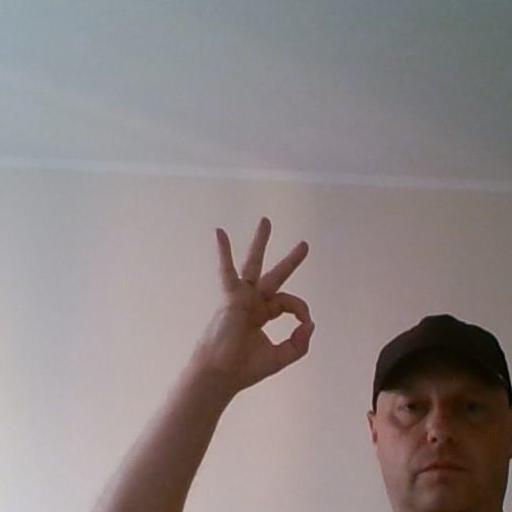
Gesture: ok